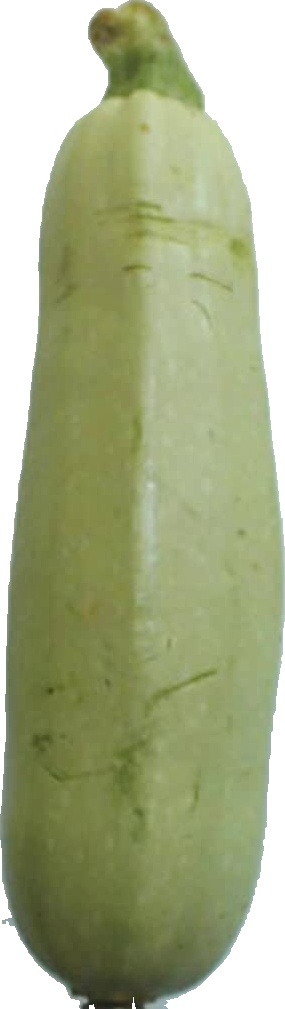
Label: zucchini_1